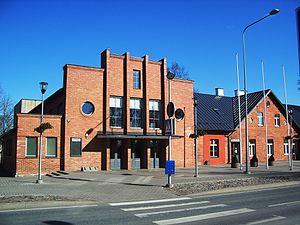
Rapla est une ville estonienne, chef-lieu de la région de Rapla et centre administratif de la municipalité rurale du même nom. Sa population était de 9 704 habitants au 1ᵉʳ janvier 2007. Elle est traversée par la rivière Vigala.